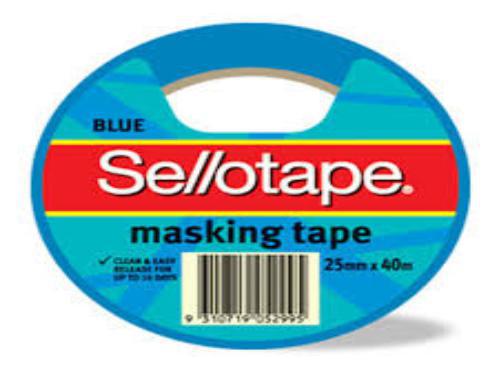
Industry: Necessities